Marriage in Transit

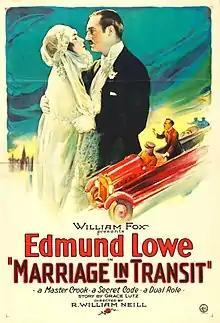
lobby poster

Marriage in Transit is a 1925 American silent comedy film directed by Roy William Neill. It stars Edmund Lowe and Carole Lombard.